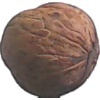
Label: walnut